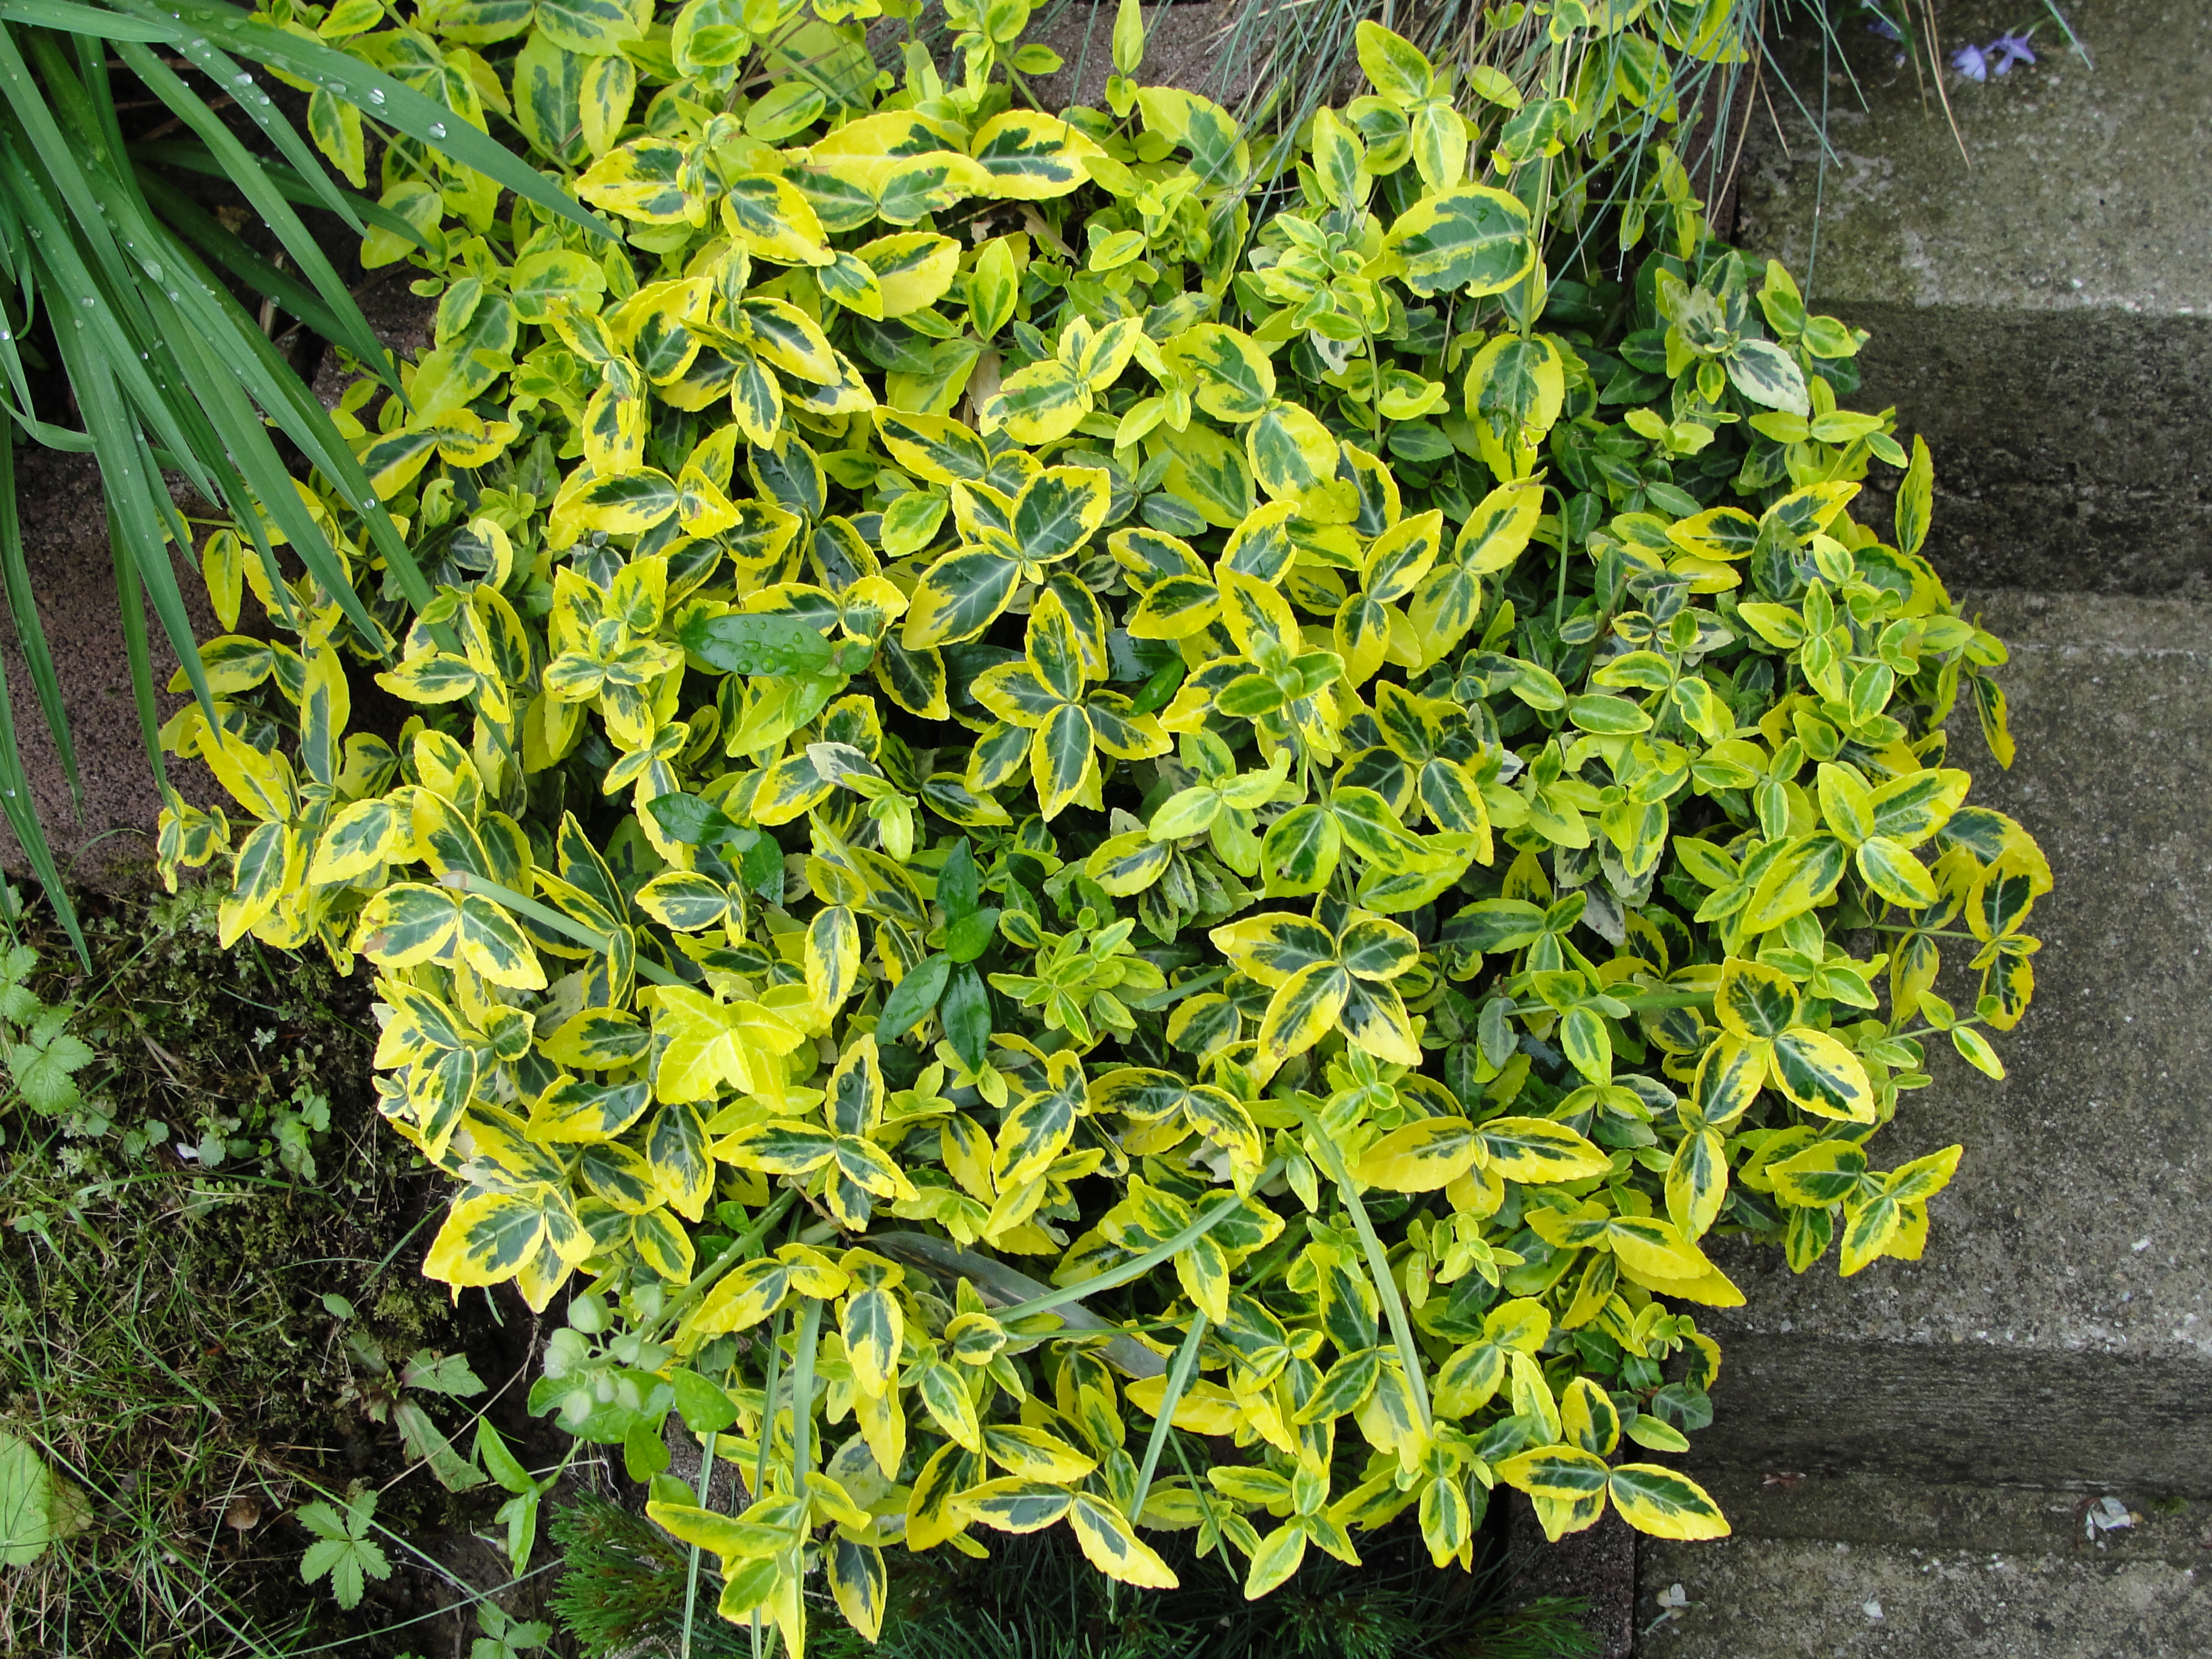
flower, plant, leaf, shrub, groundcover, evergreen, herb, grass, tree